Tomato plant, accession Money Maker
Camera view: bottom (45 deg); turntable rotation: 120 degrees
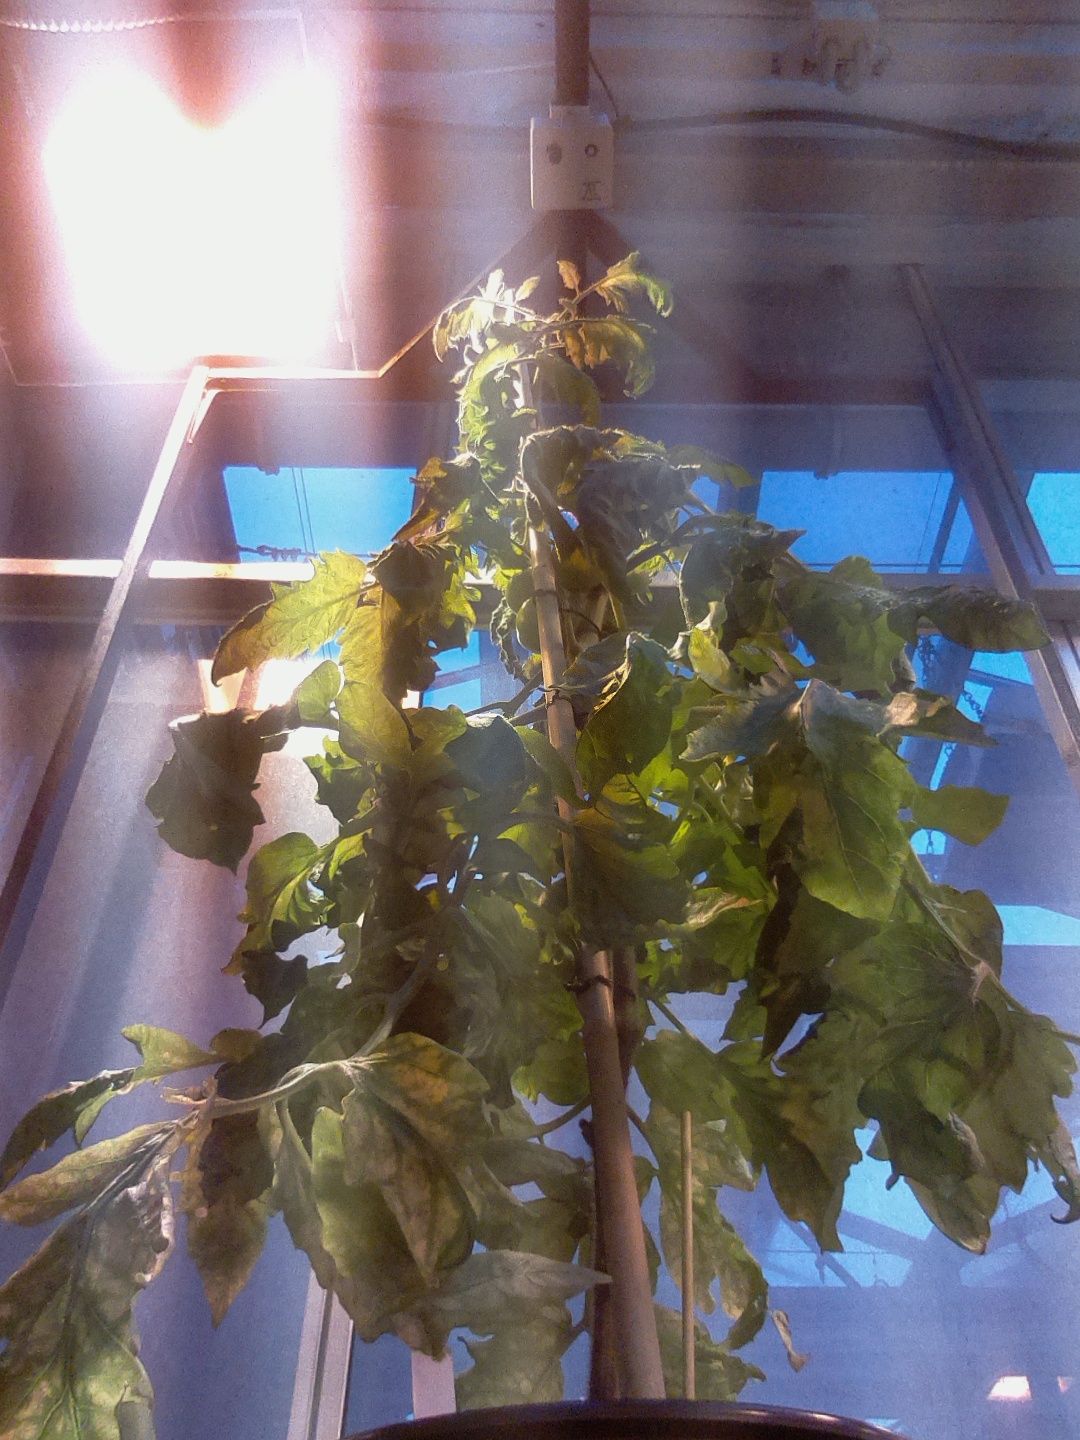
BBCH growth stage 76: 60%-70% of final fruit size